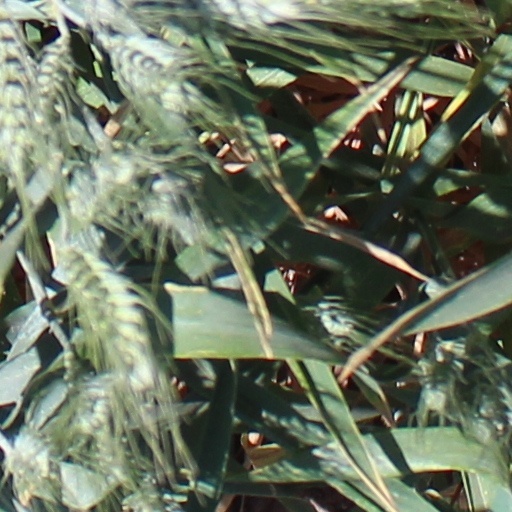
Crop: wheat